Disco

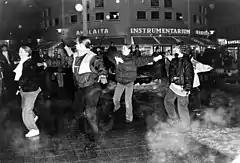
Disco dance performance at the 30th anniversary of Kontula in Helsinki, Finland, in 1994

By the end of the 1970s, anti-disco sentiment developed among rock music fans and musicians, particularly in the United States. Disco was criticized as mindless, consumerist, overproduced and escapist. The slogans "Disco sucks" and "Death to disco" became common. Rock artists such as Rod Stewart and David Bowie who added disco elements to their music were accused of selling out.